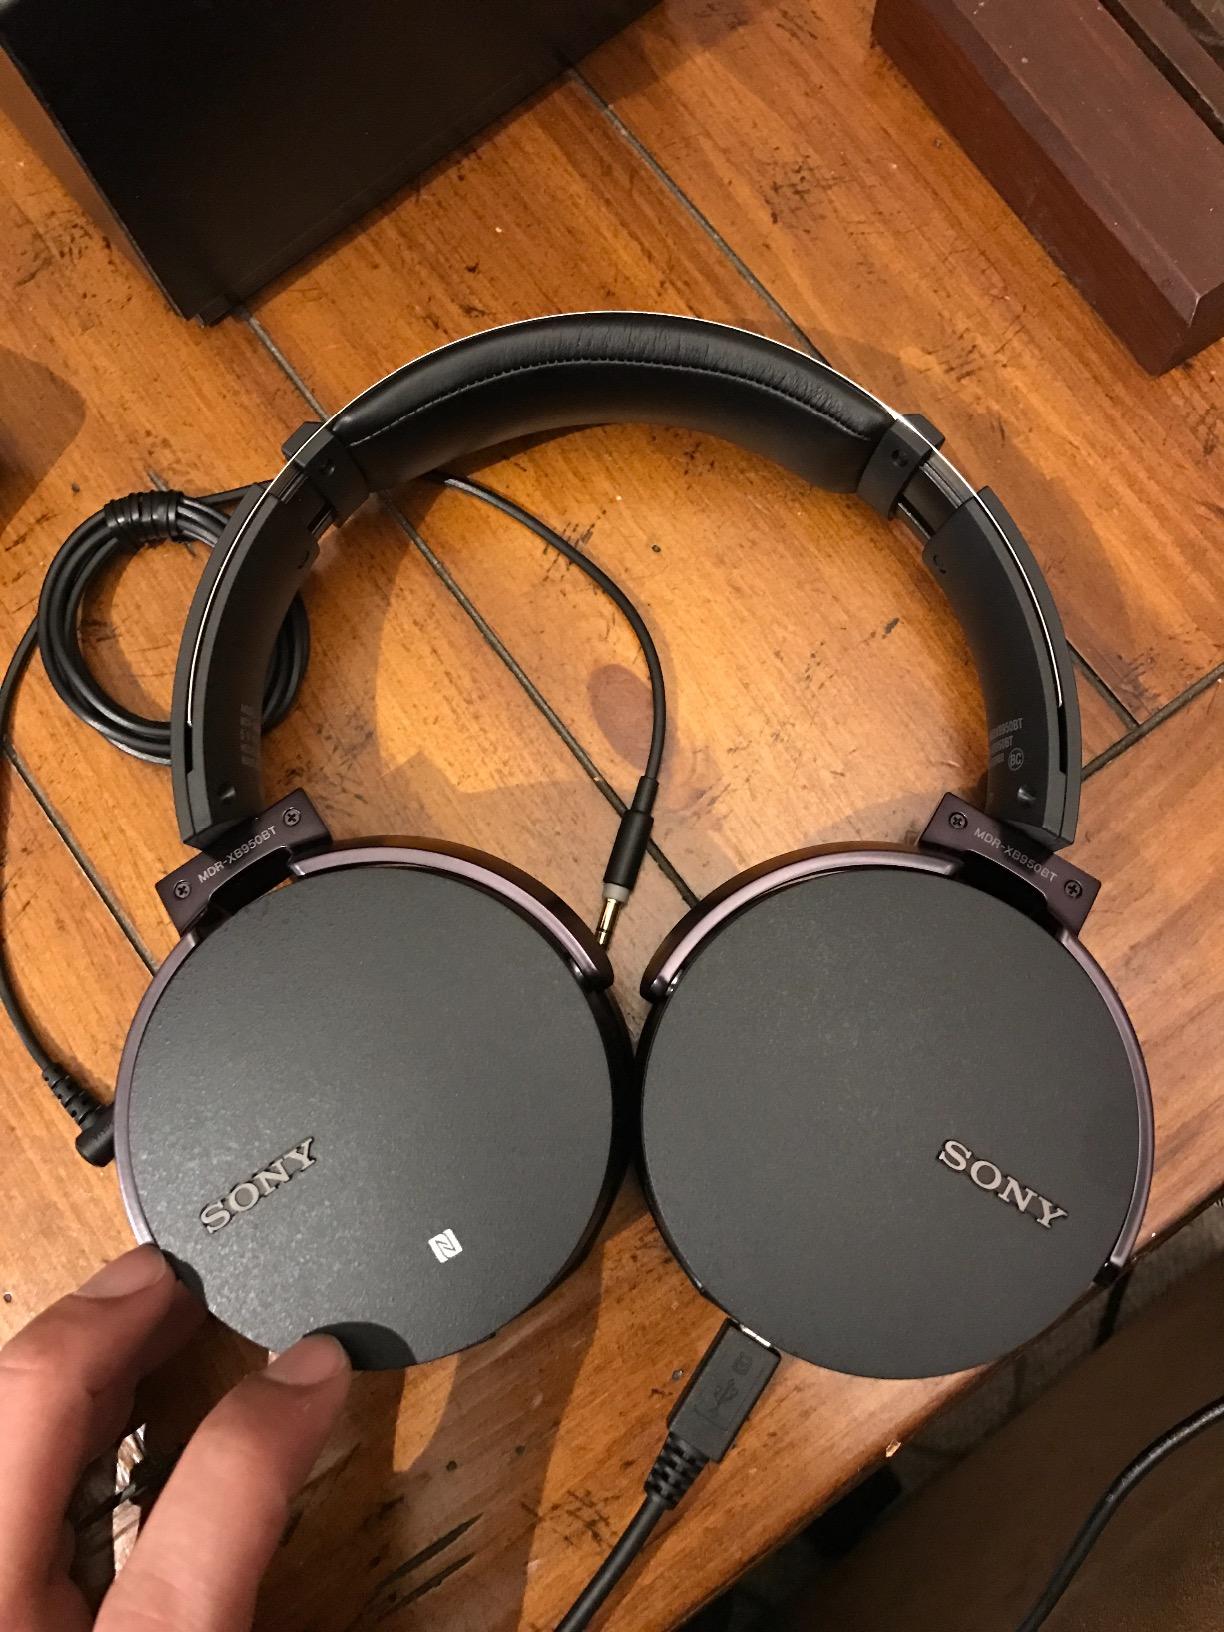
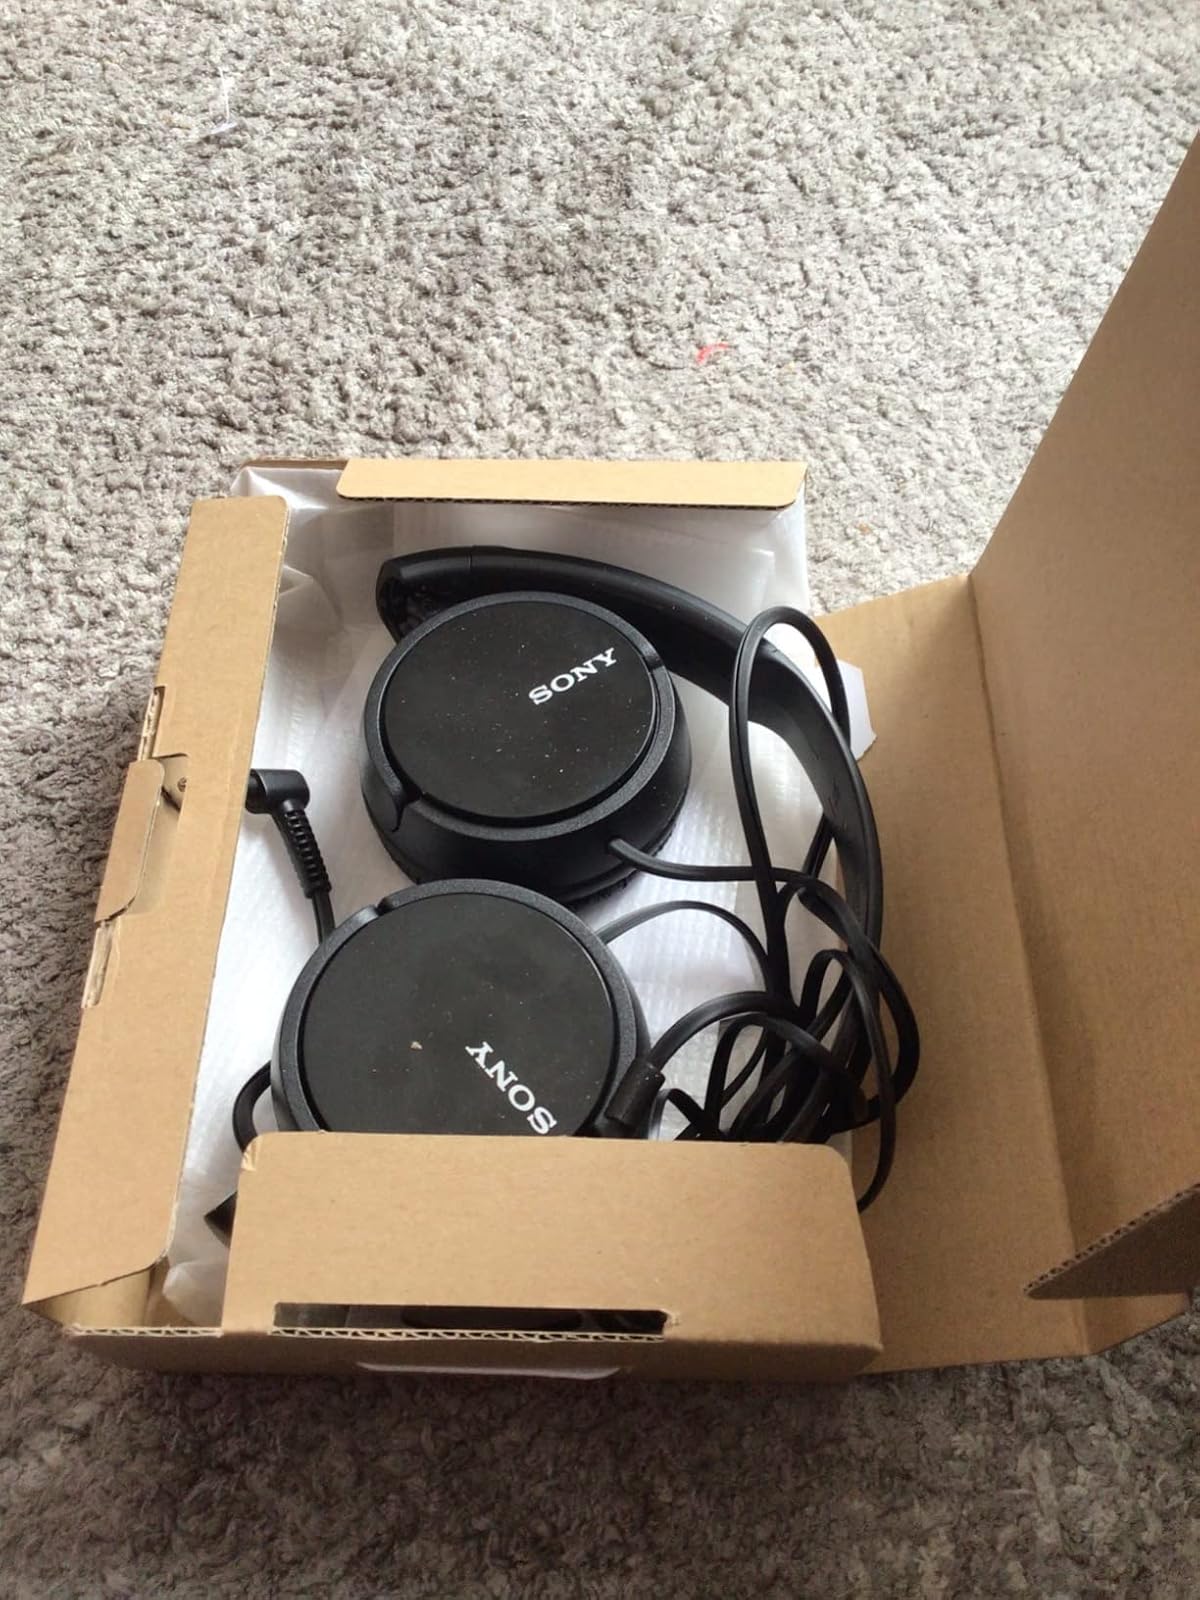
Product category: headphones
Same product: no